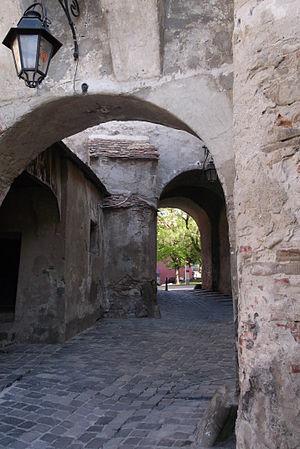
Sighișoara est une ville et une municipalité de Transylvanie, Roumanie. Elle est peuplée de 32 570 habitants en 2007. C'est également une destination touristique connue pour son patrimoine historique, listée comme patrimoine mondial à l'UNESCO.